List of Yo-kai Watch (2014 TV series) episodes

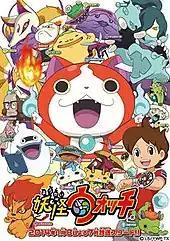
A promotional poster for "Yo-kai Watch" in Japan.

"Yo-kai Watch" is a children's anime series produced by OLM and based on the video game of the same name developed by Level-5. The anime was broadcast from January 8, 2014, to March 30, 2018, on TXN and related stations. An English dub, produced by Dentsu Entertainment USA, started airing on the Disney XD channel in the United States on October 5, 2015, Canada's Teletoon and Disney XD Canada on October 10, 2015, and 9Go! in Australia on December 14, 2015. Episodes are split into multiple parts. In Indonesia, this anime also aired on Indosiar in 2016, and on RTV starting March 18, 2021.